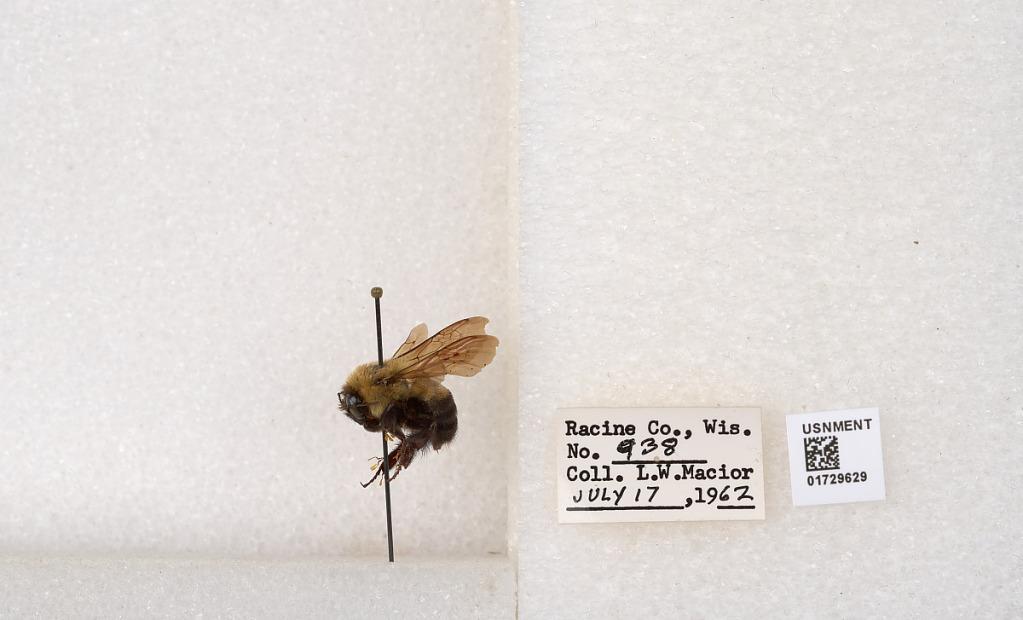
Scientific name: Bombus (Separatobombus) griseocollis (De Geer)
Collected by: L. Macior
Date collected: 1962-7-17
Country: United States
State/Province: Wisconsin
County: Racine
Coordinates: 42.7299, -87.8123